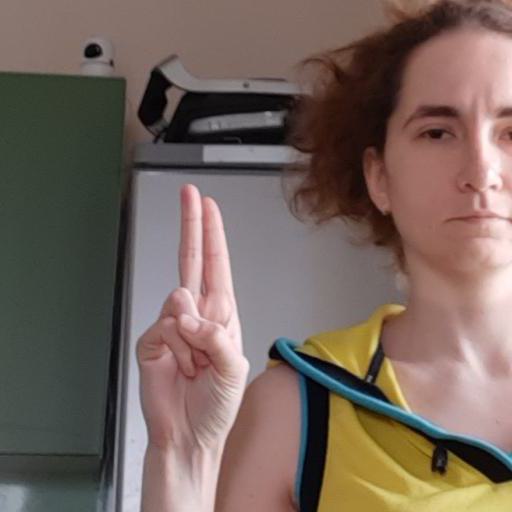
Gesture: two_up